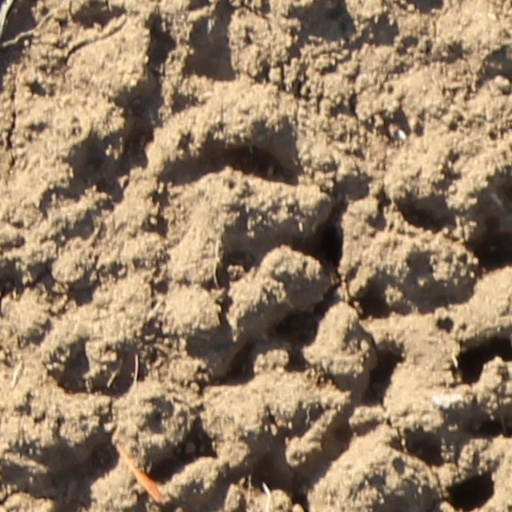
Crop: wheat